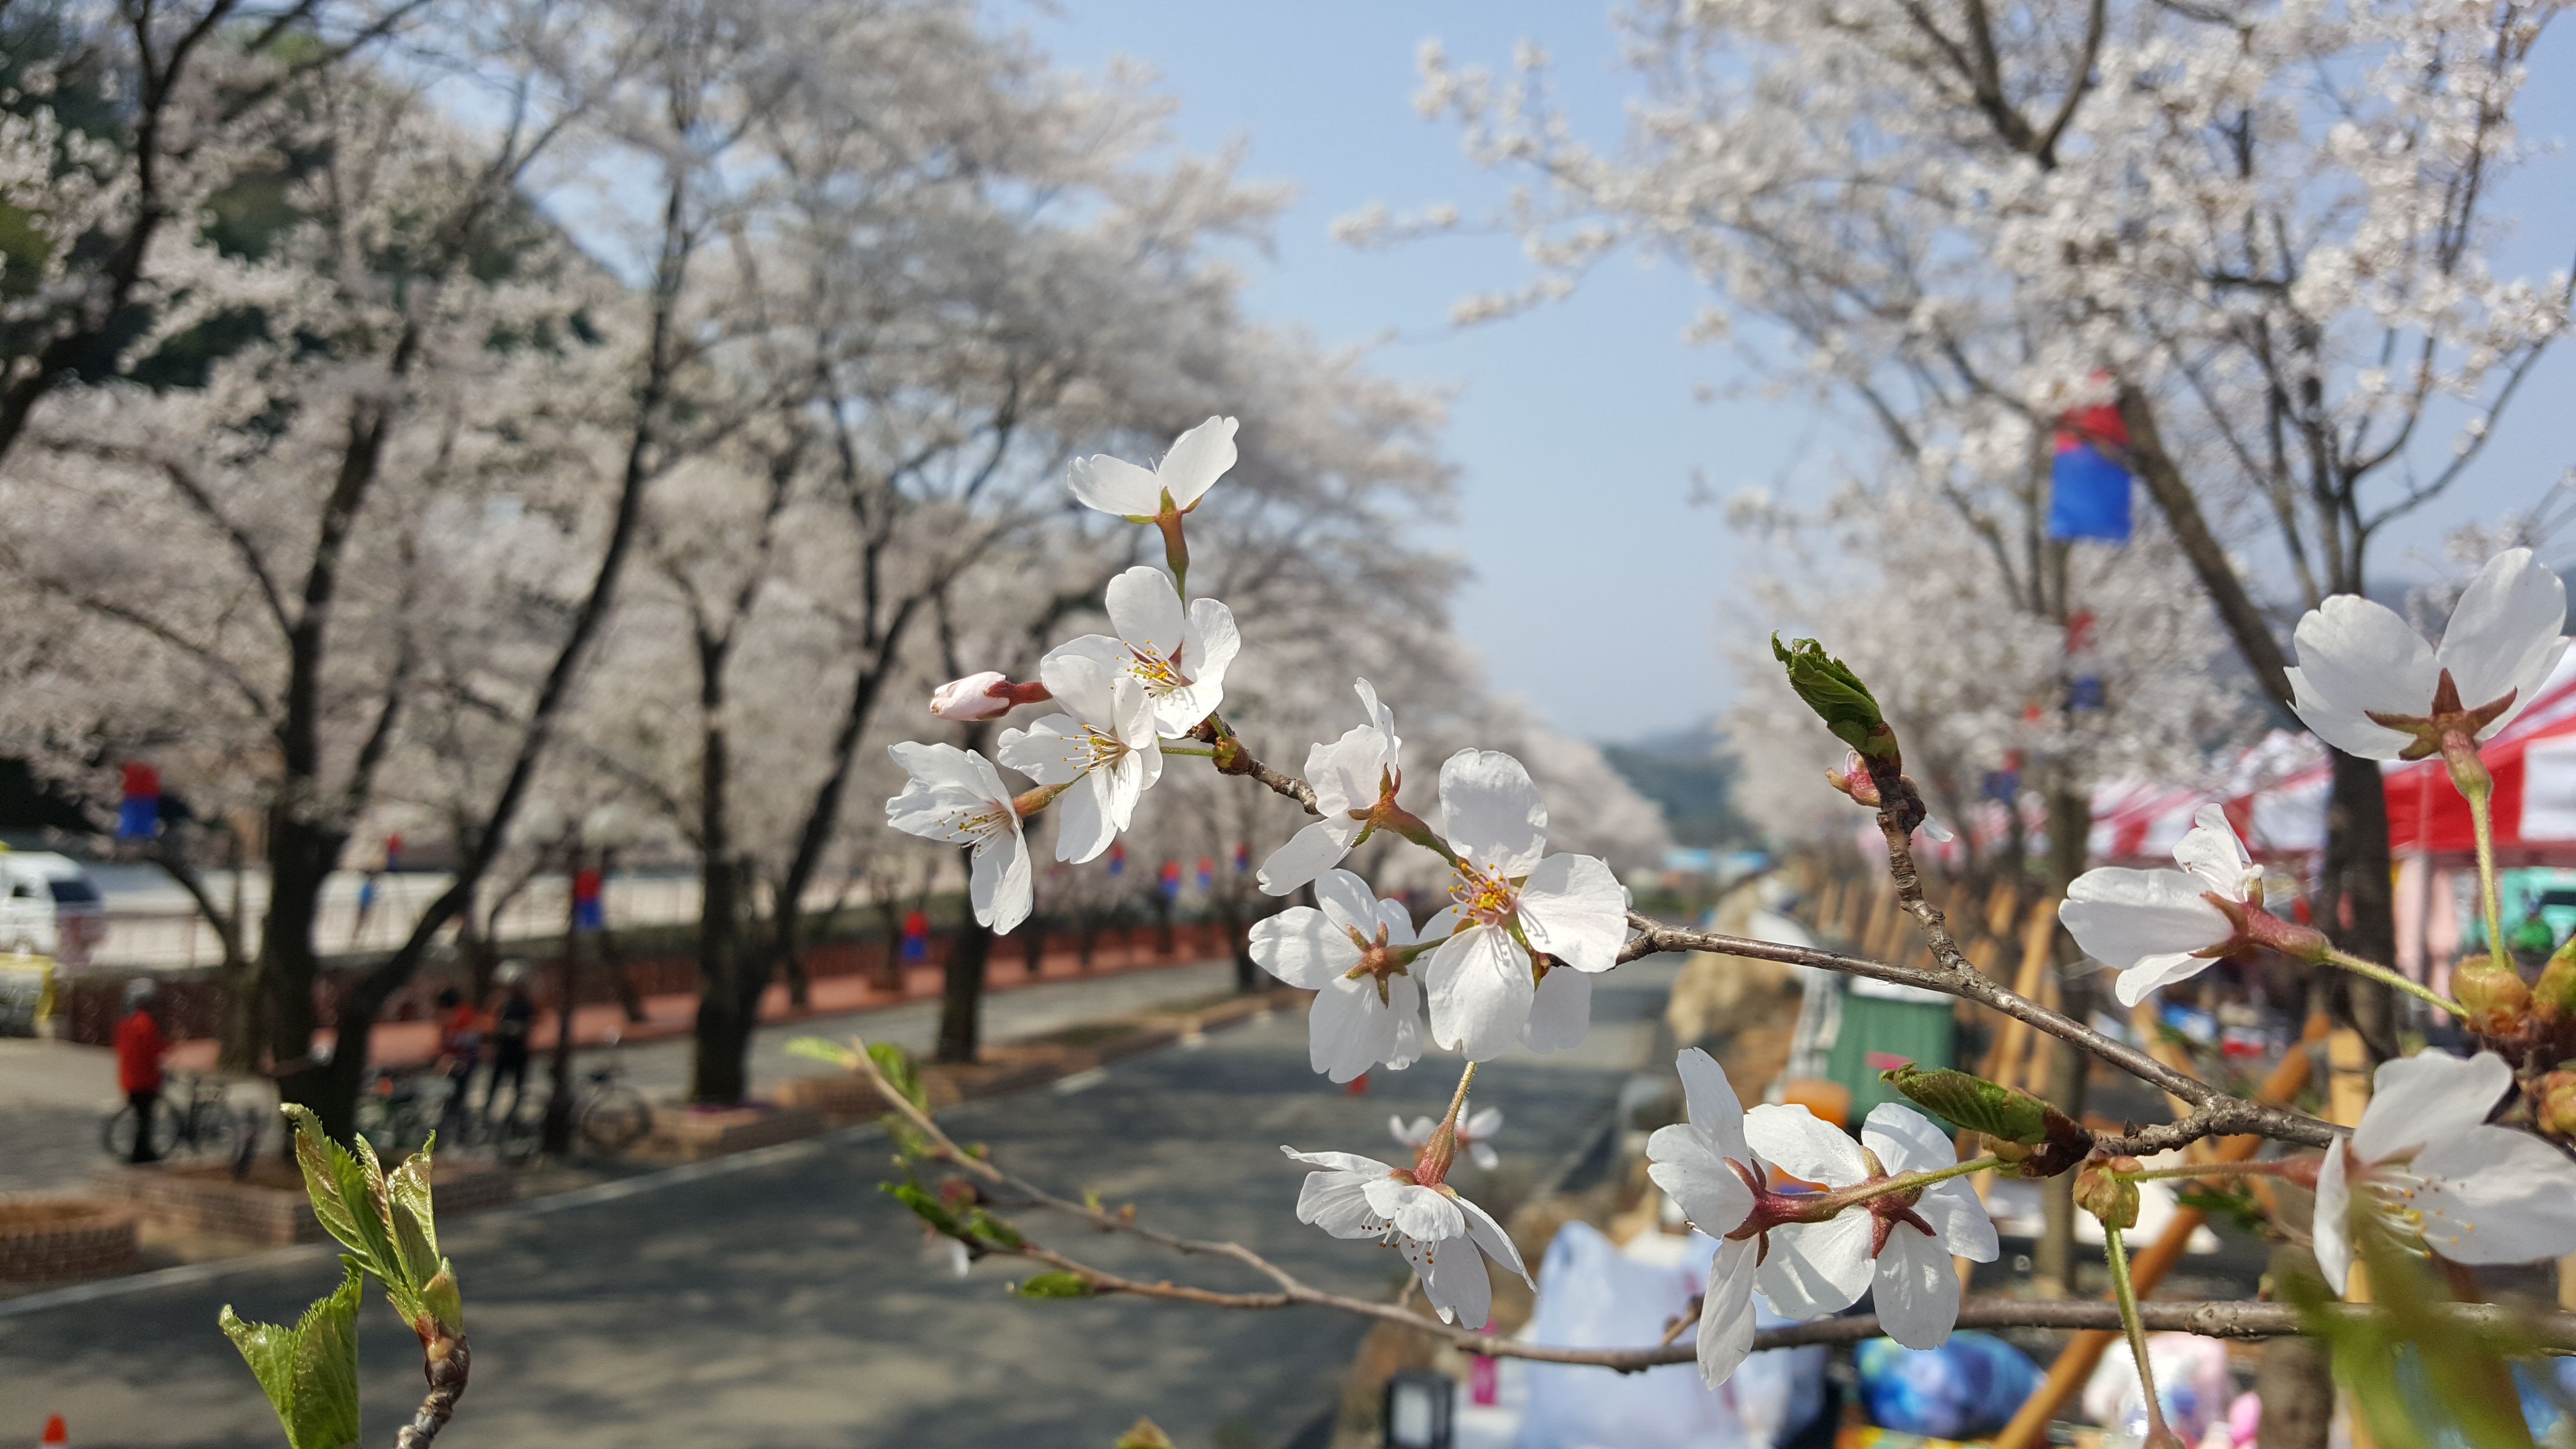
branch, blossom, plant, flower, spring, season, cherry blossom, festival, sunny day